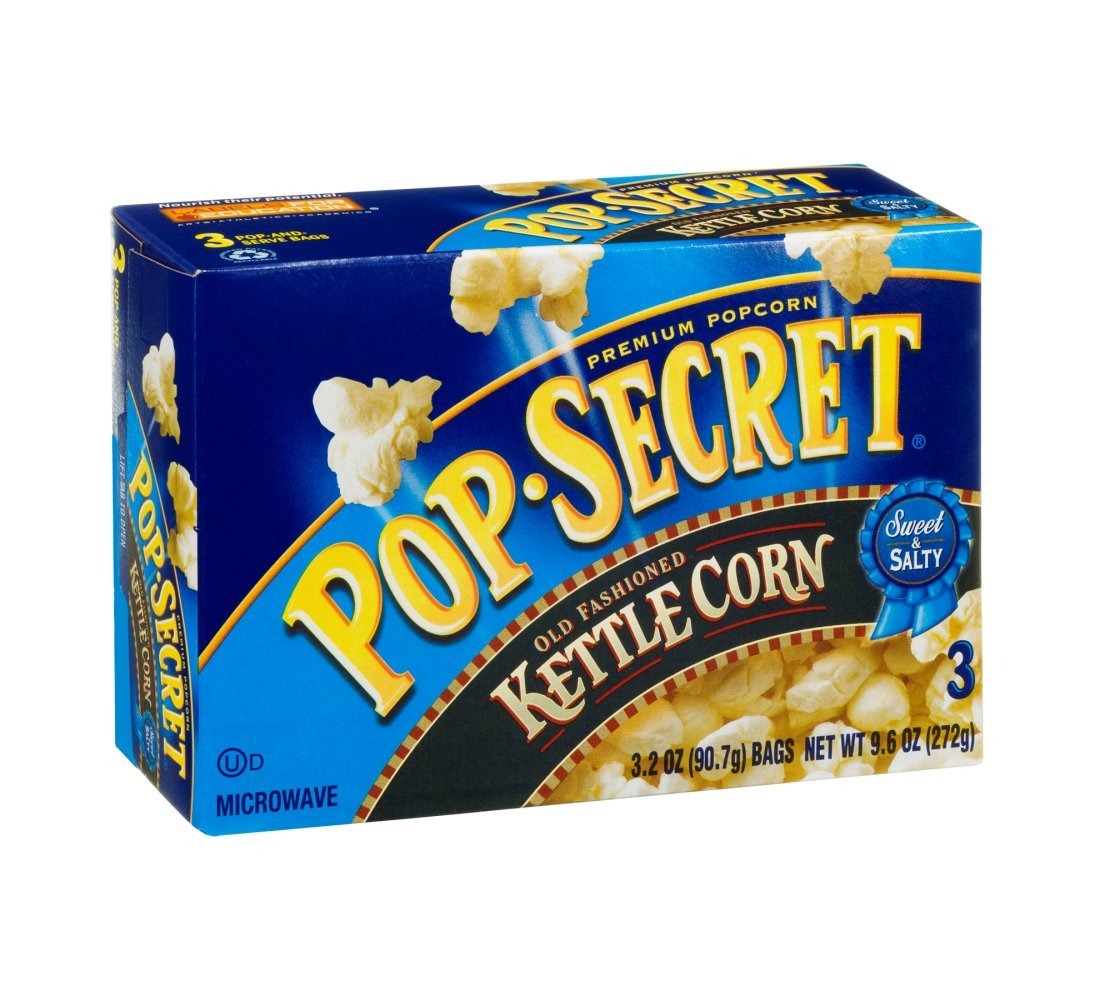
Item Name: Pop Secret Old Fashioned Kettle Corn Microwave Popcorn 10.5 Oz
Bullet Point 1: Sweet & salty.
Bullet Point 2: Microwave. kosher dairy.
Product Description: Grocery
Value: 3.0
Unit: Count

Price: 75.37